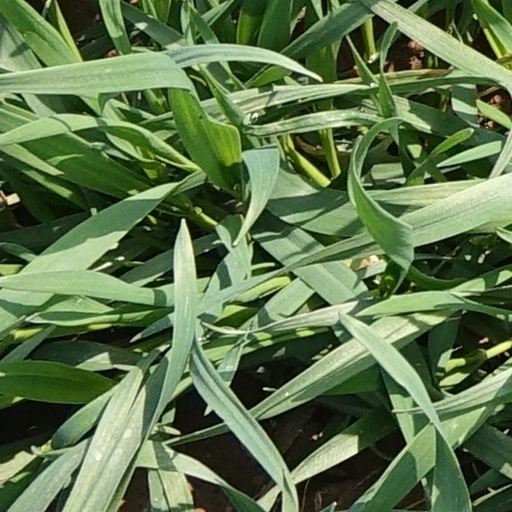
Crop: wheat